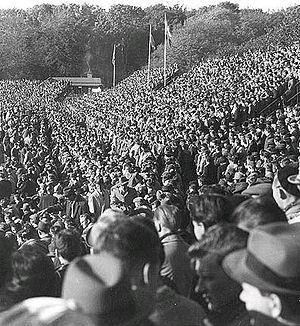
Leif Carlsen
Et foto fra Landskrona Idrottsplats, i forbindelse med en kvalifikationsmatch til Allsvenskan, dog ikke fra 1970. Men Landskrona BoIS kan godt trække mange tilskuere, når det går godt for dem
Leif Carlsen er en dansk tideligere fodboldspillere. Han begynede i Frem, hvor han spillede 1964-1966. Hvorefter han spillede i Hvidovre IF, hvor han scorede det sidste mål i Landspokalsfinalen mod Esbjerg fB Derefter spillede han for den skånske klub Landskrona BoIS. Her blev han historisk i 1970. "BoIS" hade ikke spillet i den svenske Allsvenskan siden 1949. I 1968 blev de værste rivaler HIF fra nabobyen Helsingborg nedflyttede til Division 2. De vand ligaen i 1969, men i den efterfølgende kvalifikation til Allsvenskan, gik HIF fallit. Og i 1970 var det i sludtet af August meget jævnt i toppen af Division 2 mellem Landskrona og Helsingborg. I den "klassiske" kamp den 28.August.1970 foran 15,015 tilskuere i Landskrona, scorede Leif Carlsen kampens eneste mål. Og Landskrona BoIS vand så Division 2. Men der skulle spilles tre kvalifikationsmatcher for spil i Allsvenskan. I den første kvalifikationskamp besegrede "BoIS" Sandvikens IF hjemme, 2-0 foran 15,685 tilskuere. Så følgte uafgjort langt oppe i det nordlige Sverige, mod IFK Luleå. Den sidste og afgørende kvalifikationskamp spilledes mod Skövde AIK på Nya Ullevi i Göteborg.